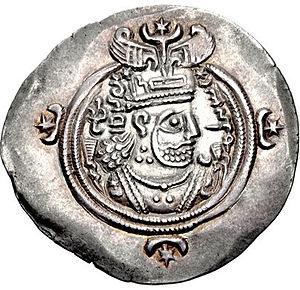
Cette liste présente les dirigeants de la Perse et de l'Iran.